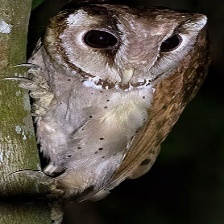
Species: ORIENTAL BAY OWL
Scientific name: PHODILUS BADIUS
ImageNet parent category: great_grey_owl